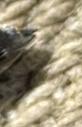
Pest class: occasional_pest